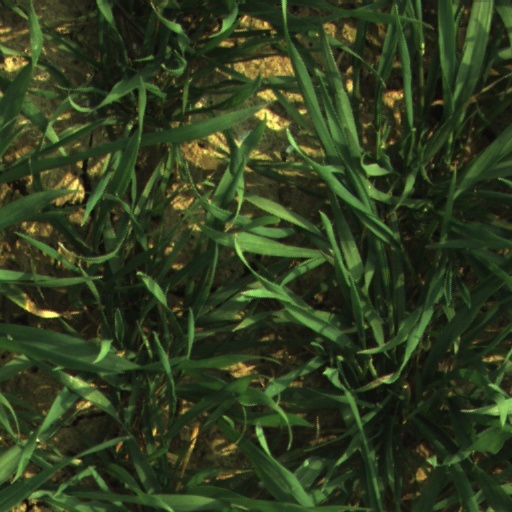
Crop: wheat